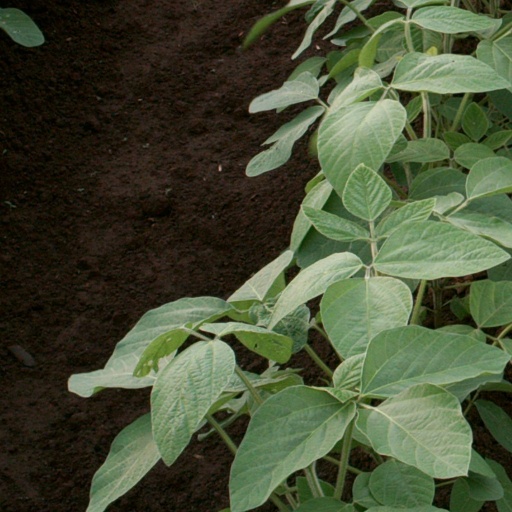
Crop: soybean